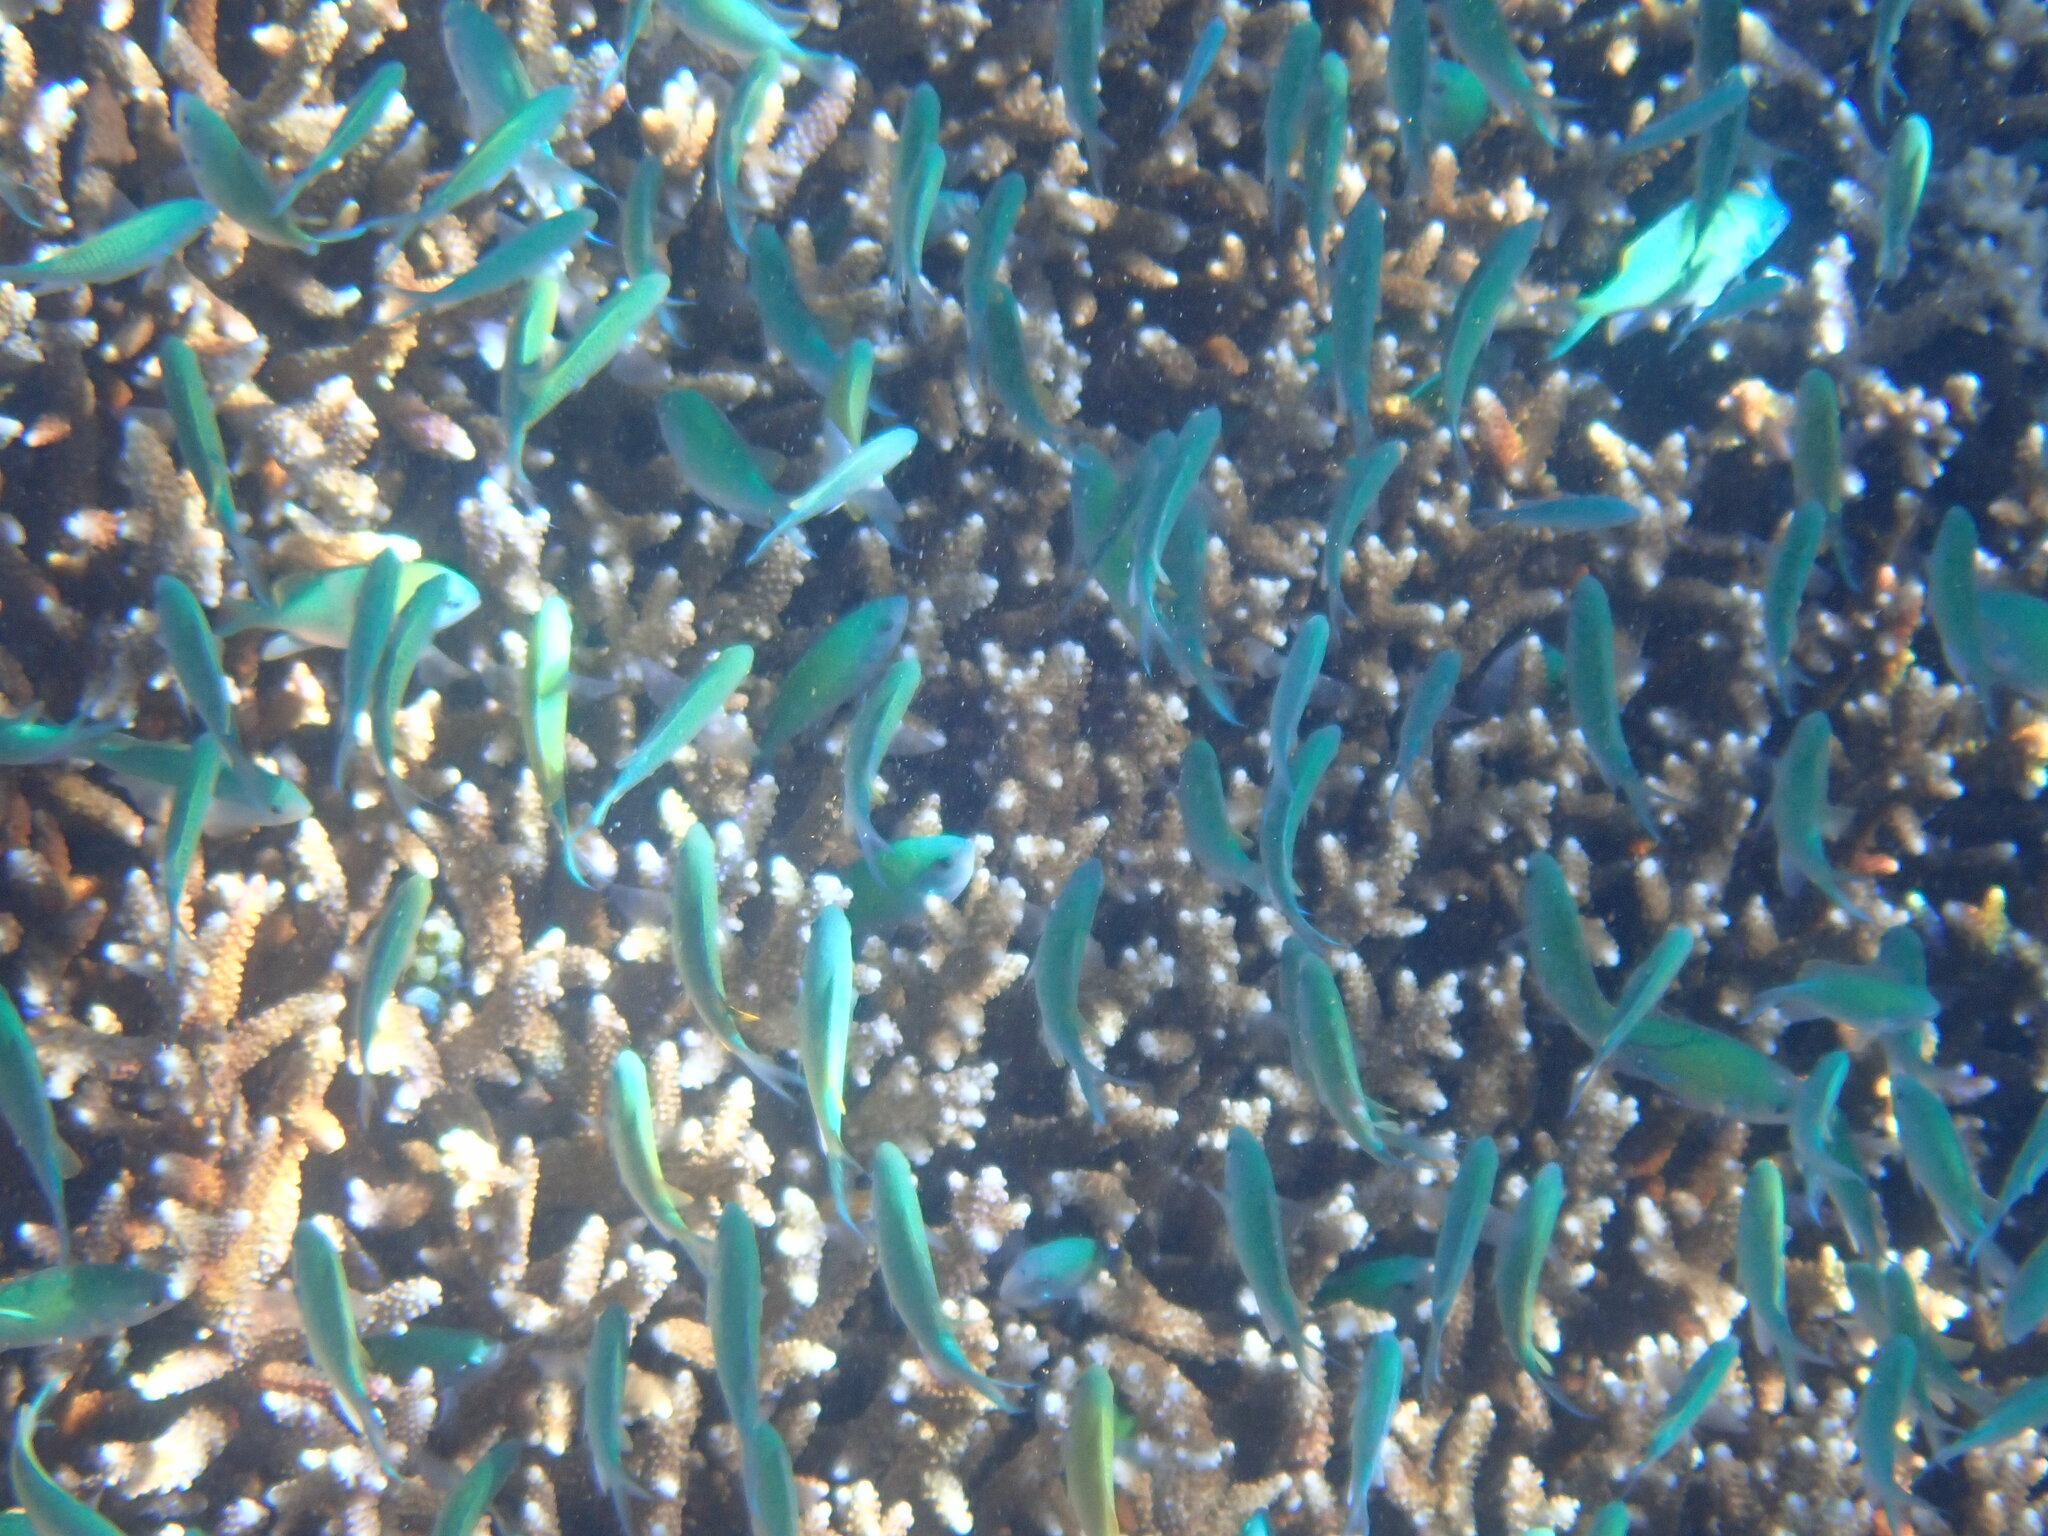
Chromis viridis (Blue-green Chromis)